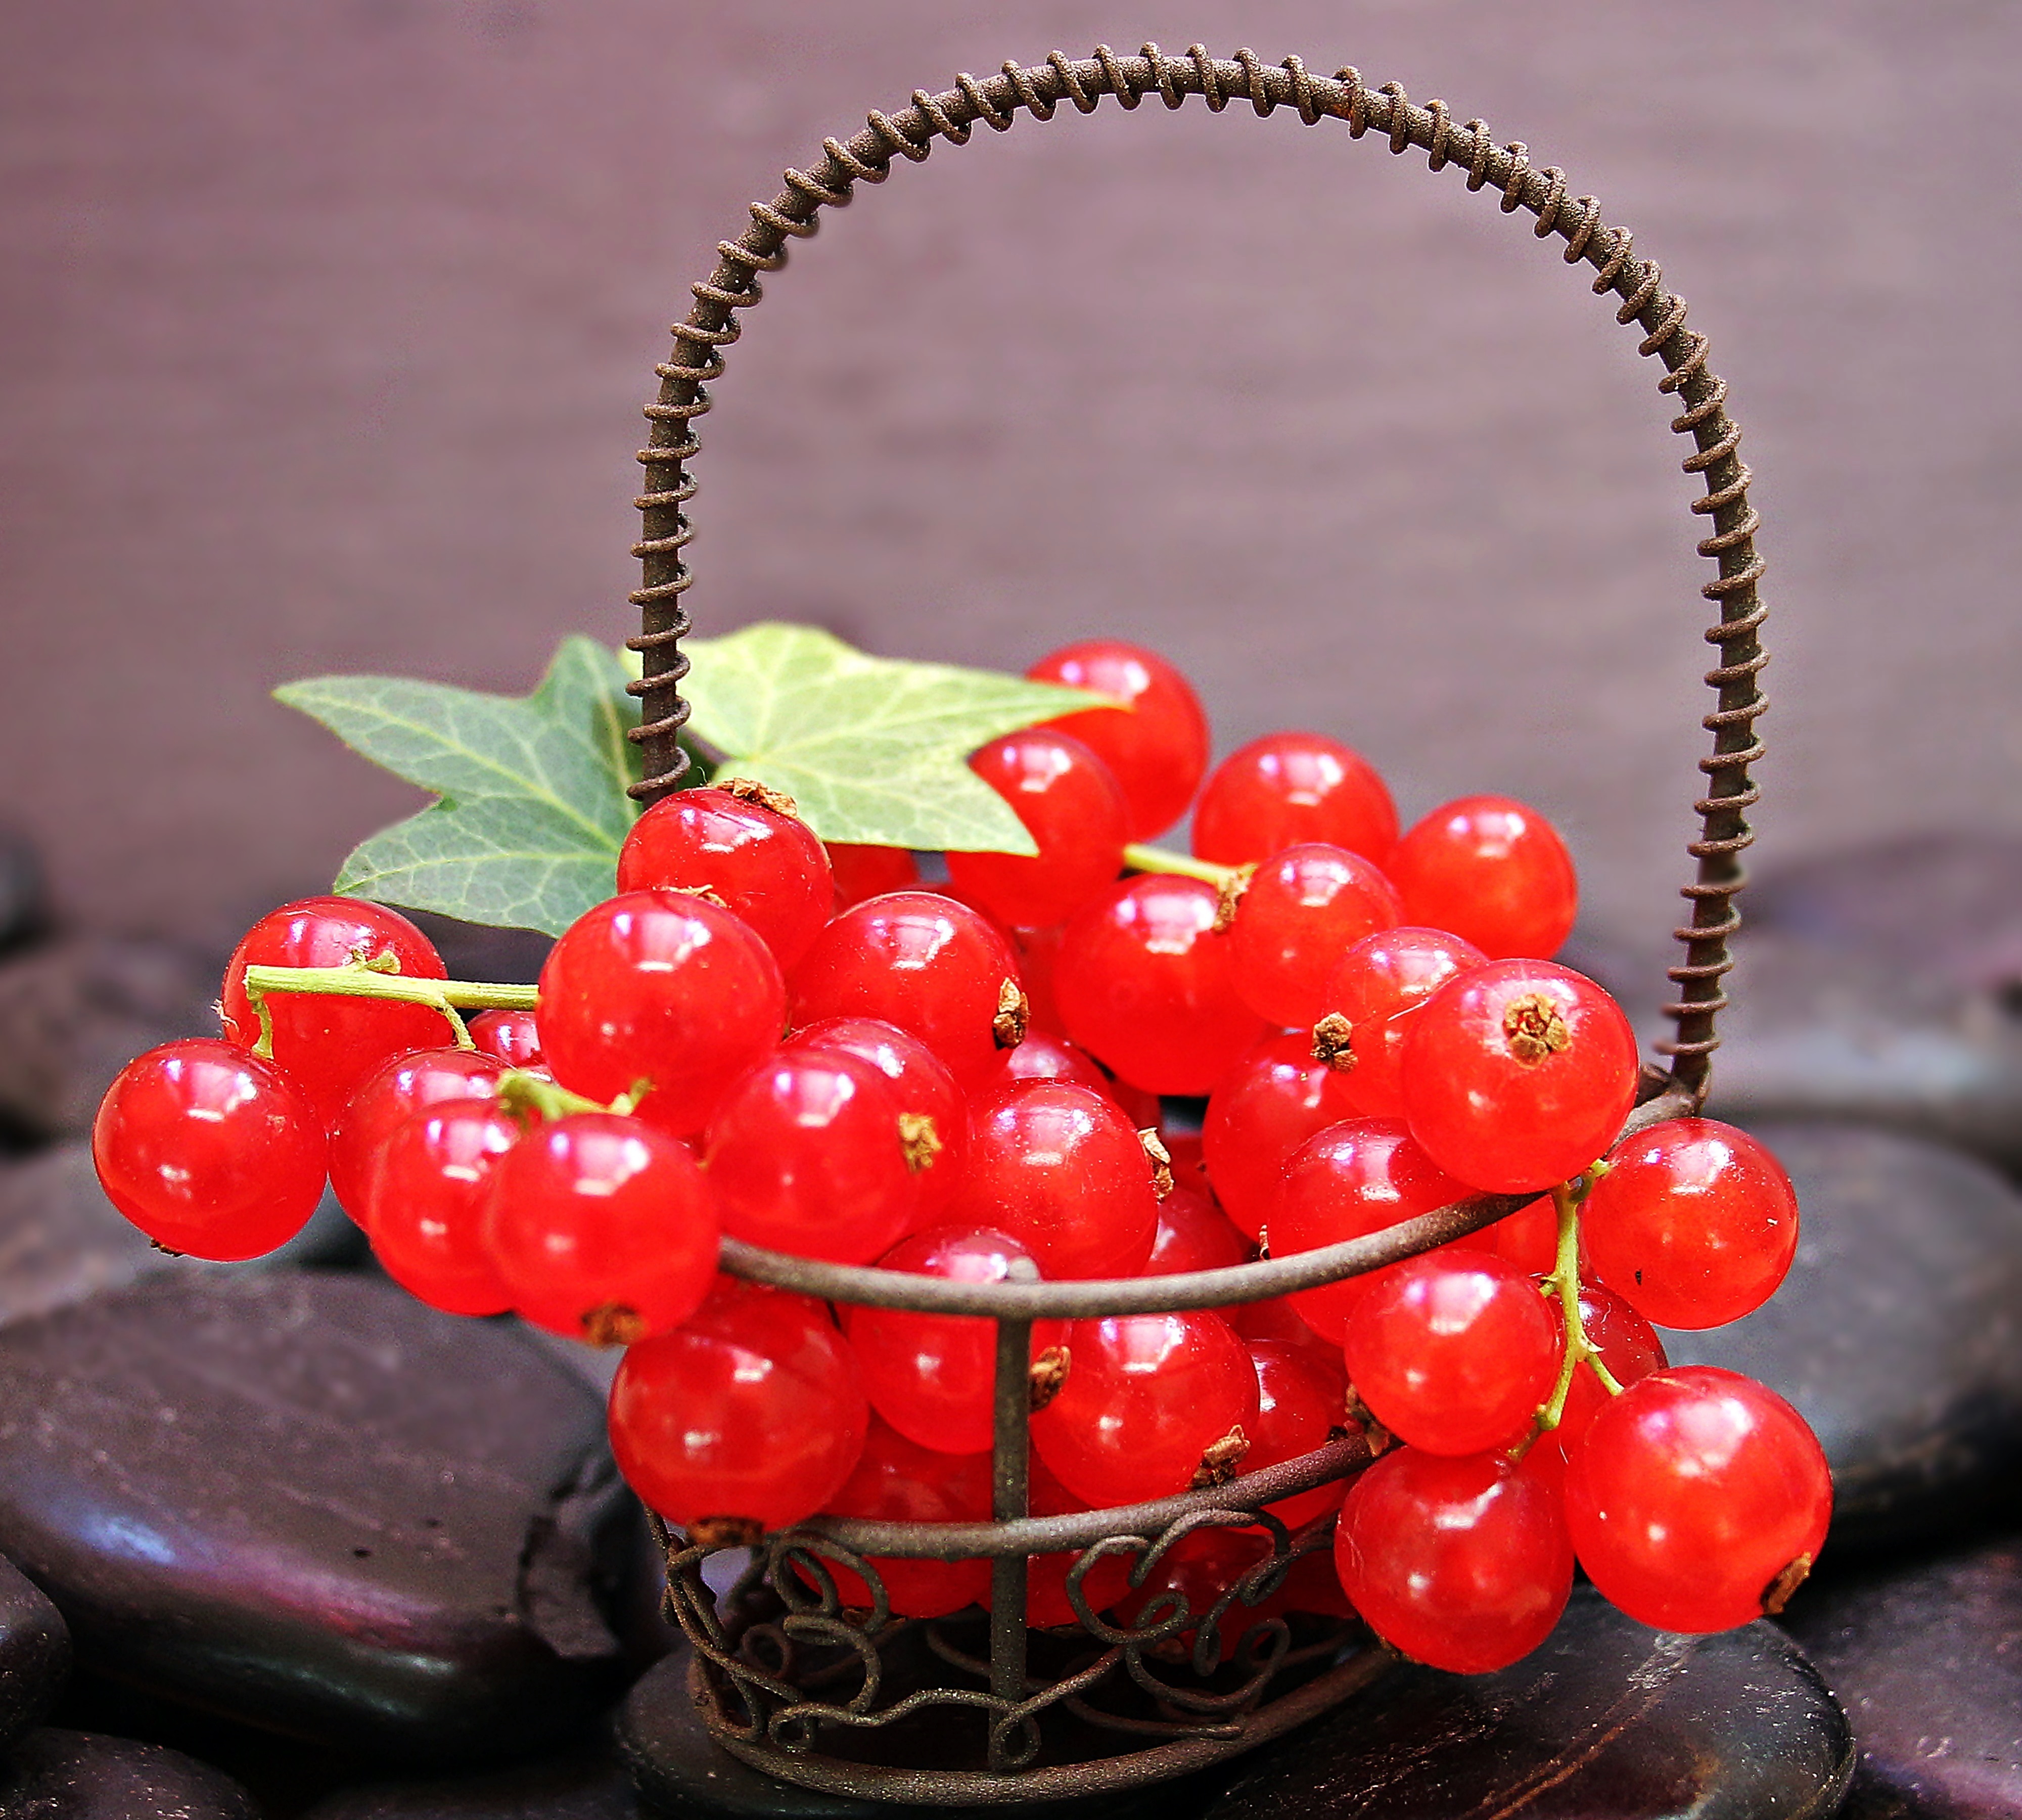
plant, raspberry, fruit, berry, sweet, flower, ripe, food, red, produce, garden, basket, healthy, eat, delicious, berries, shrub, fruits, soft fruit, cherry, sour, flowering plant, currant, summer fruit, currants, red currant, meertr beli, truebeli, metal k rbchen, land plant